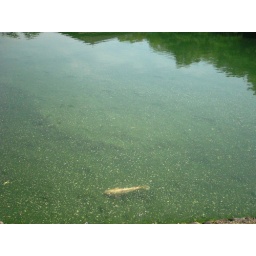
A fish in thick water